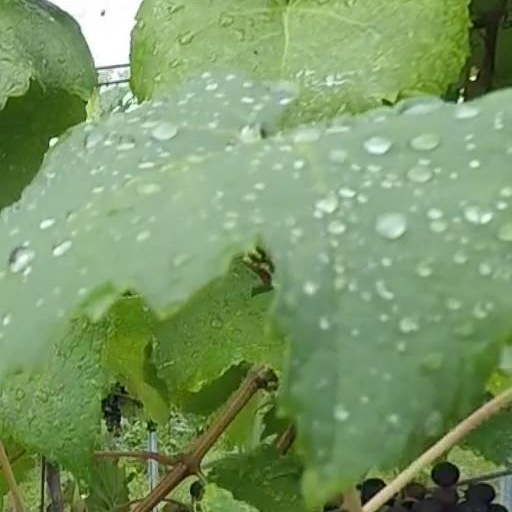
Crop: grape